Edwin Graf von Rothkirch und Trach

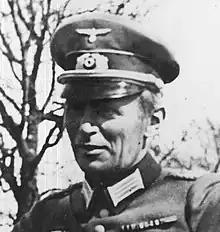

Edwin Graf Rothkirch und Trach (1 November 1888 - 29 July 1980) born in Militsch, was a German general during World War II who commanded Army Group Centre Rear Area and later an army corps. As a show jumper, he took part in the 1932 Summer Olympics in Los Angeles.